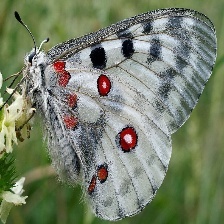
Species: APPOLLO